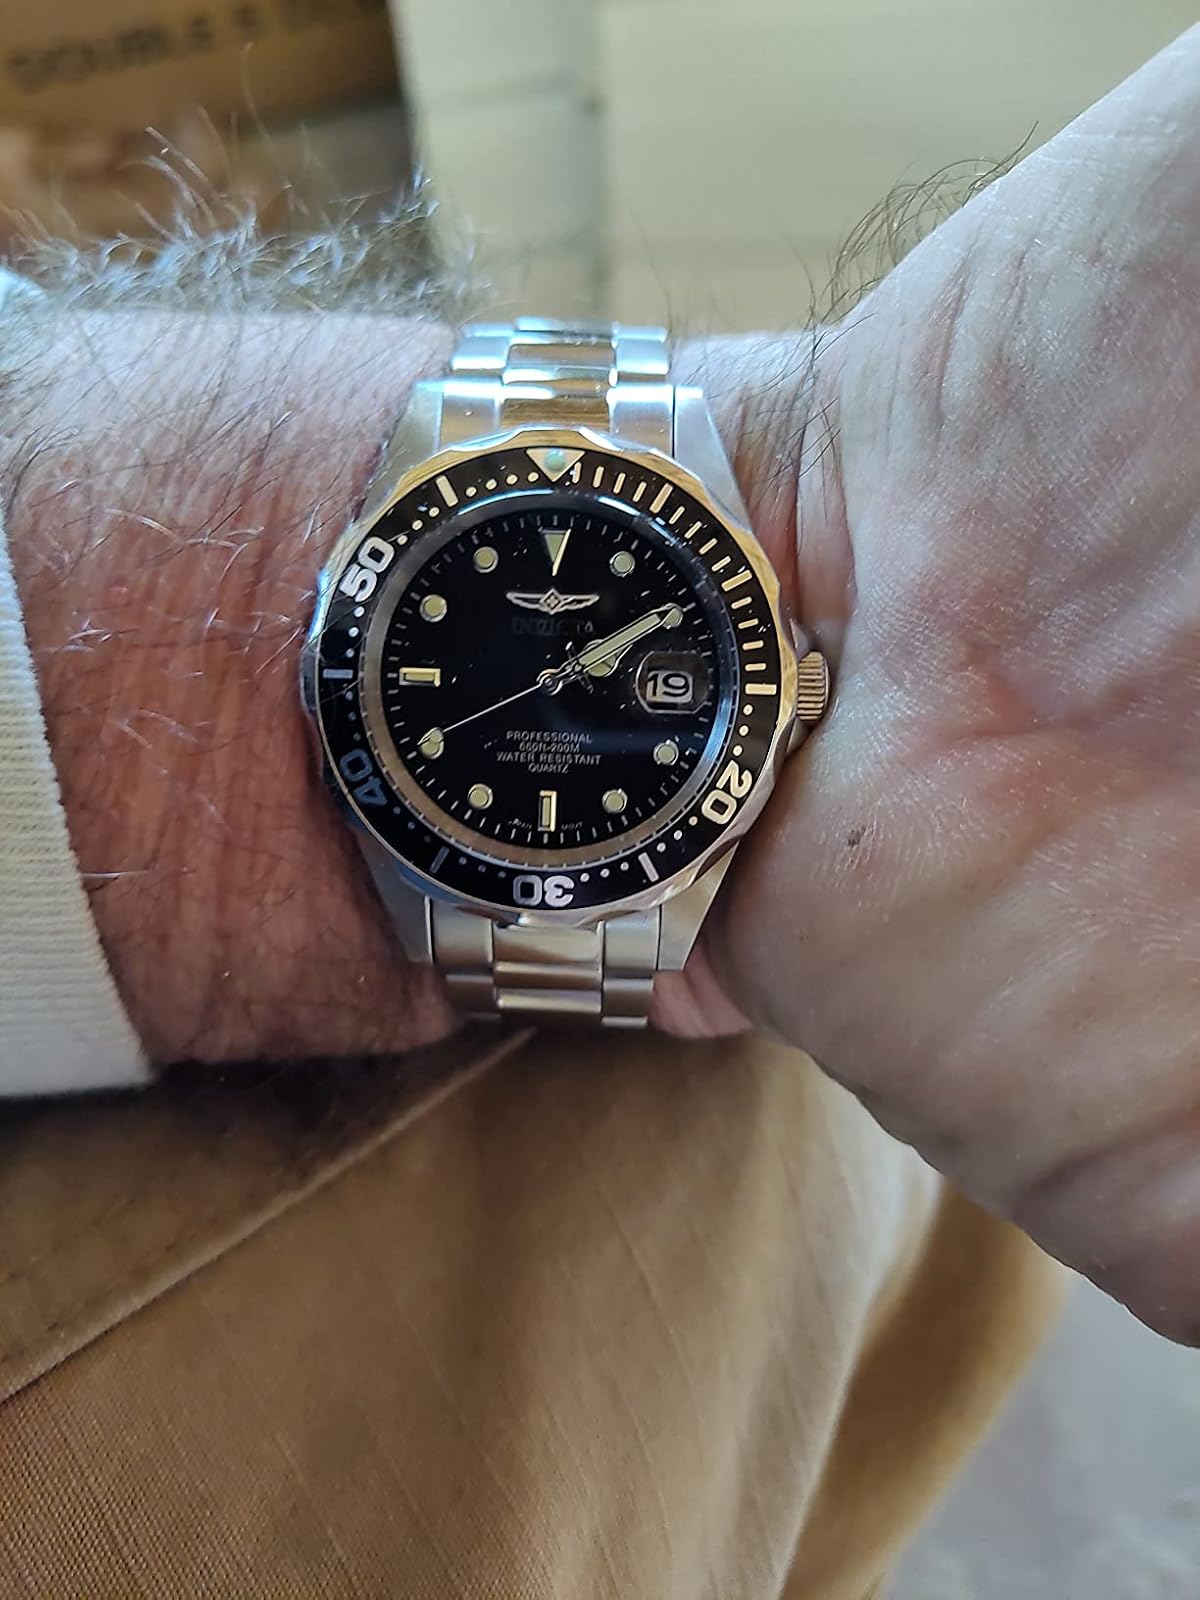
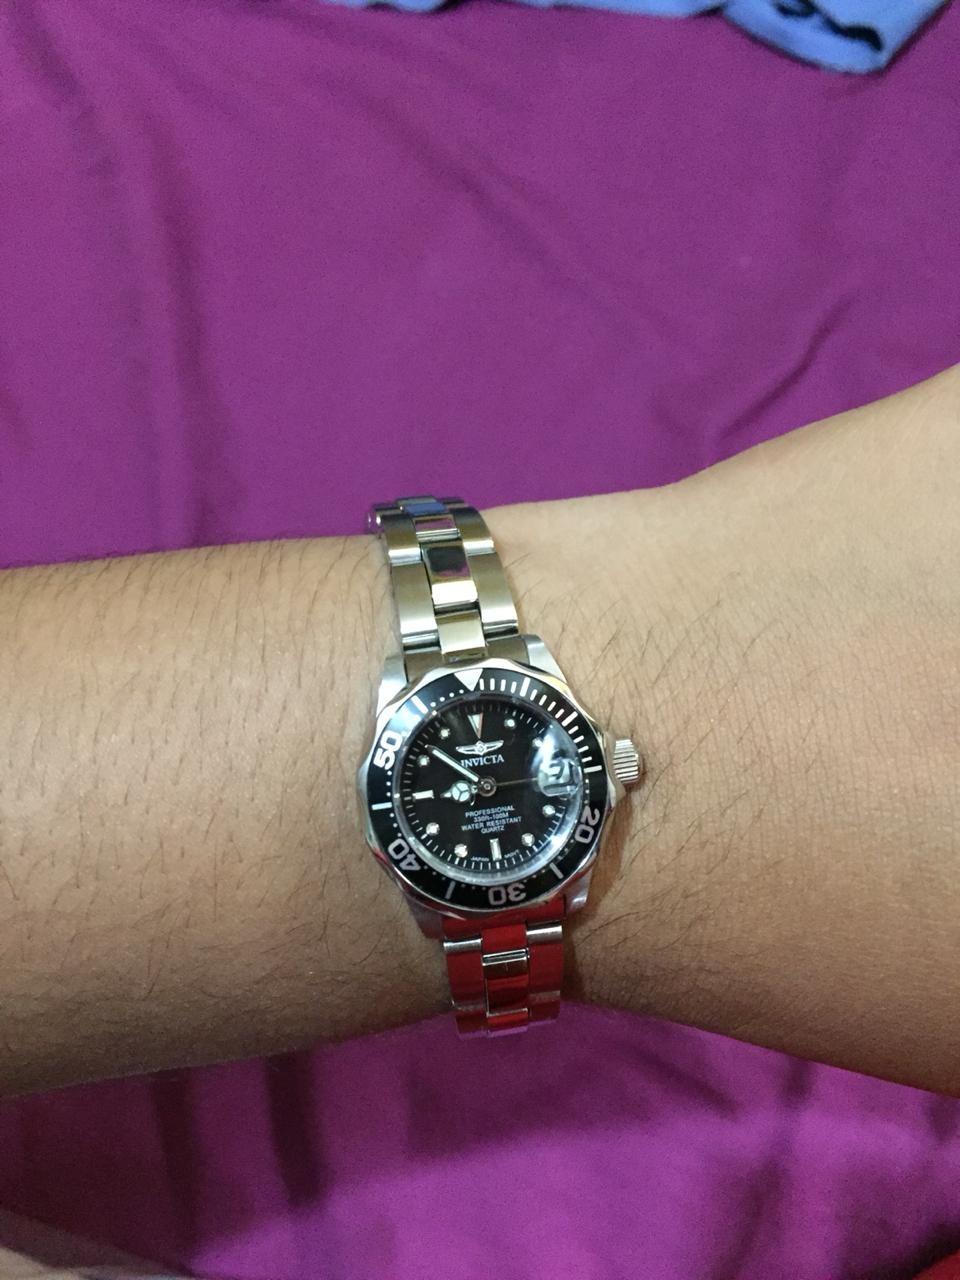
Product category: accessories_watch
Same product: yes